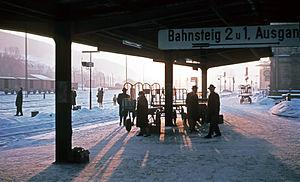
La gare de Kreiensen, dans le district de Northeim, en basse saxe (Allemagne), photographiée en 1963.